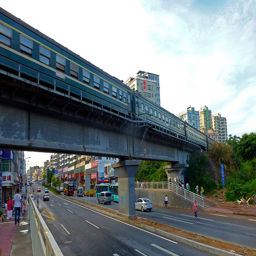
Scene of people and vehicles out and about with a train on the overpass
a train on a train track on an elevated bridge
A train bridge spanning the width of two streets.
An overpass set over a six lane road
A long train crosses a bridge set high above a city street.